Circumnavigation

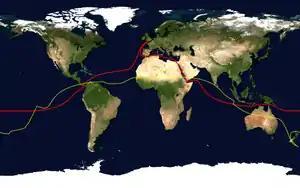
The route of a typical modern sailing circumnavigation, via the Suez Canal and the Panama Canal is shown in red; its antipodes are shown in yellow.

The map on the right shows, in red, a typical, non-competitive, route for a sailing circumnavigation of the world by the trade winds and the Suez and Panama canals; overlaid in yellow are the points antipodal to all points on the route. It can be seen that the route roughly approximates a great circle, and passes through two pairs of antipodal points. This is a route followed by many cruising sailors, going in the western direction; the use of the trade winds makes it a relatively easy sail, although it passes through a number of zones of calms or light winds.